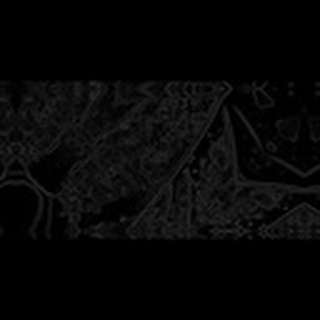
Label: cotton_aphids